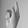
ASL letter: K